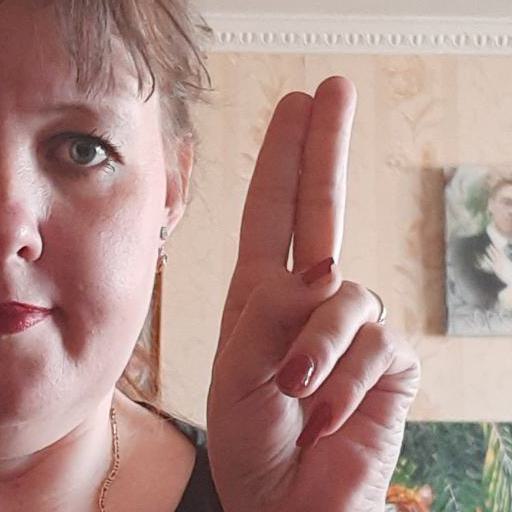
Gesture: two_up